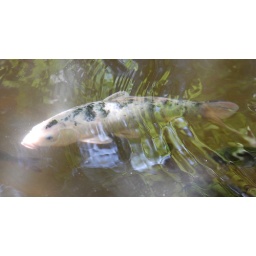
9/09/2009 - A large white and black Koi swimming lazily along in the brook at Descanso Gardens.